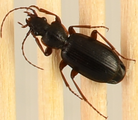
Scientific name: Cymindis cribricollis
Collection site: Yellowstone National Park NEON (YELL), plot YELL_011